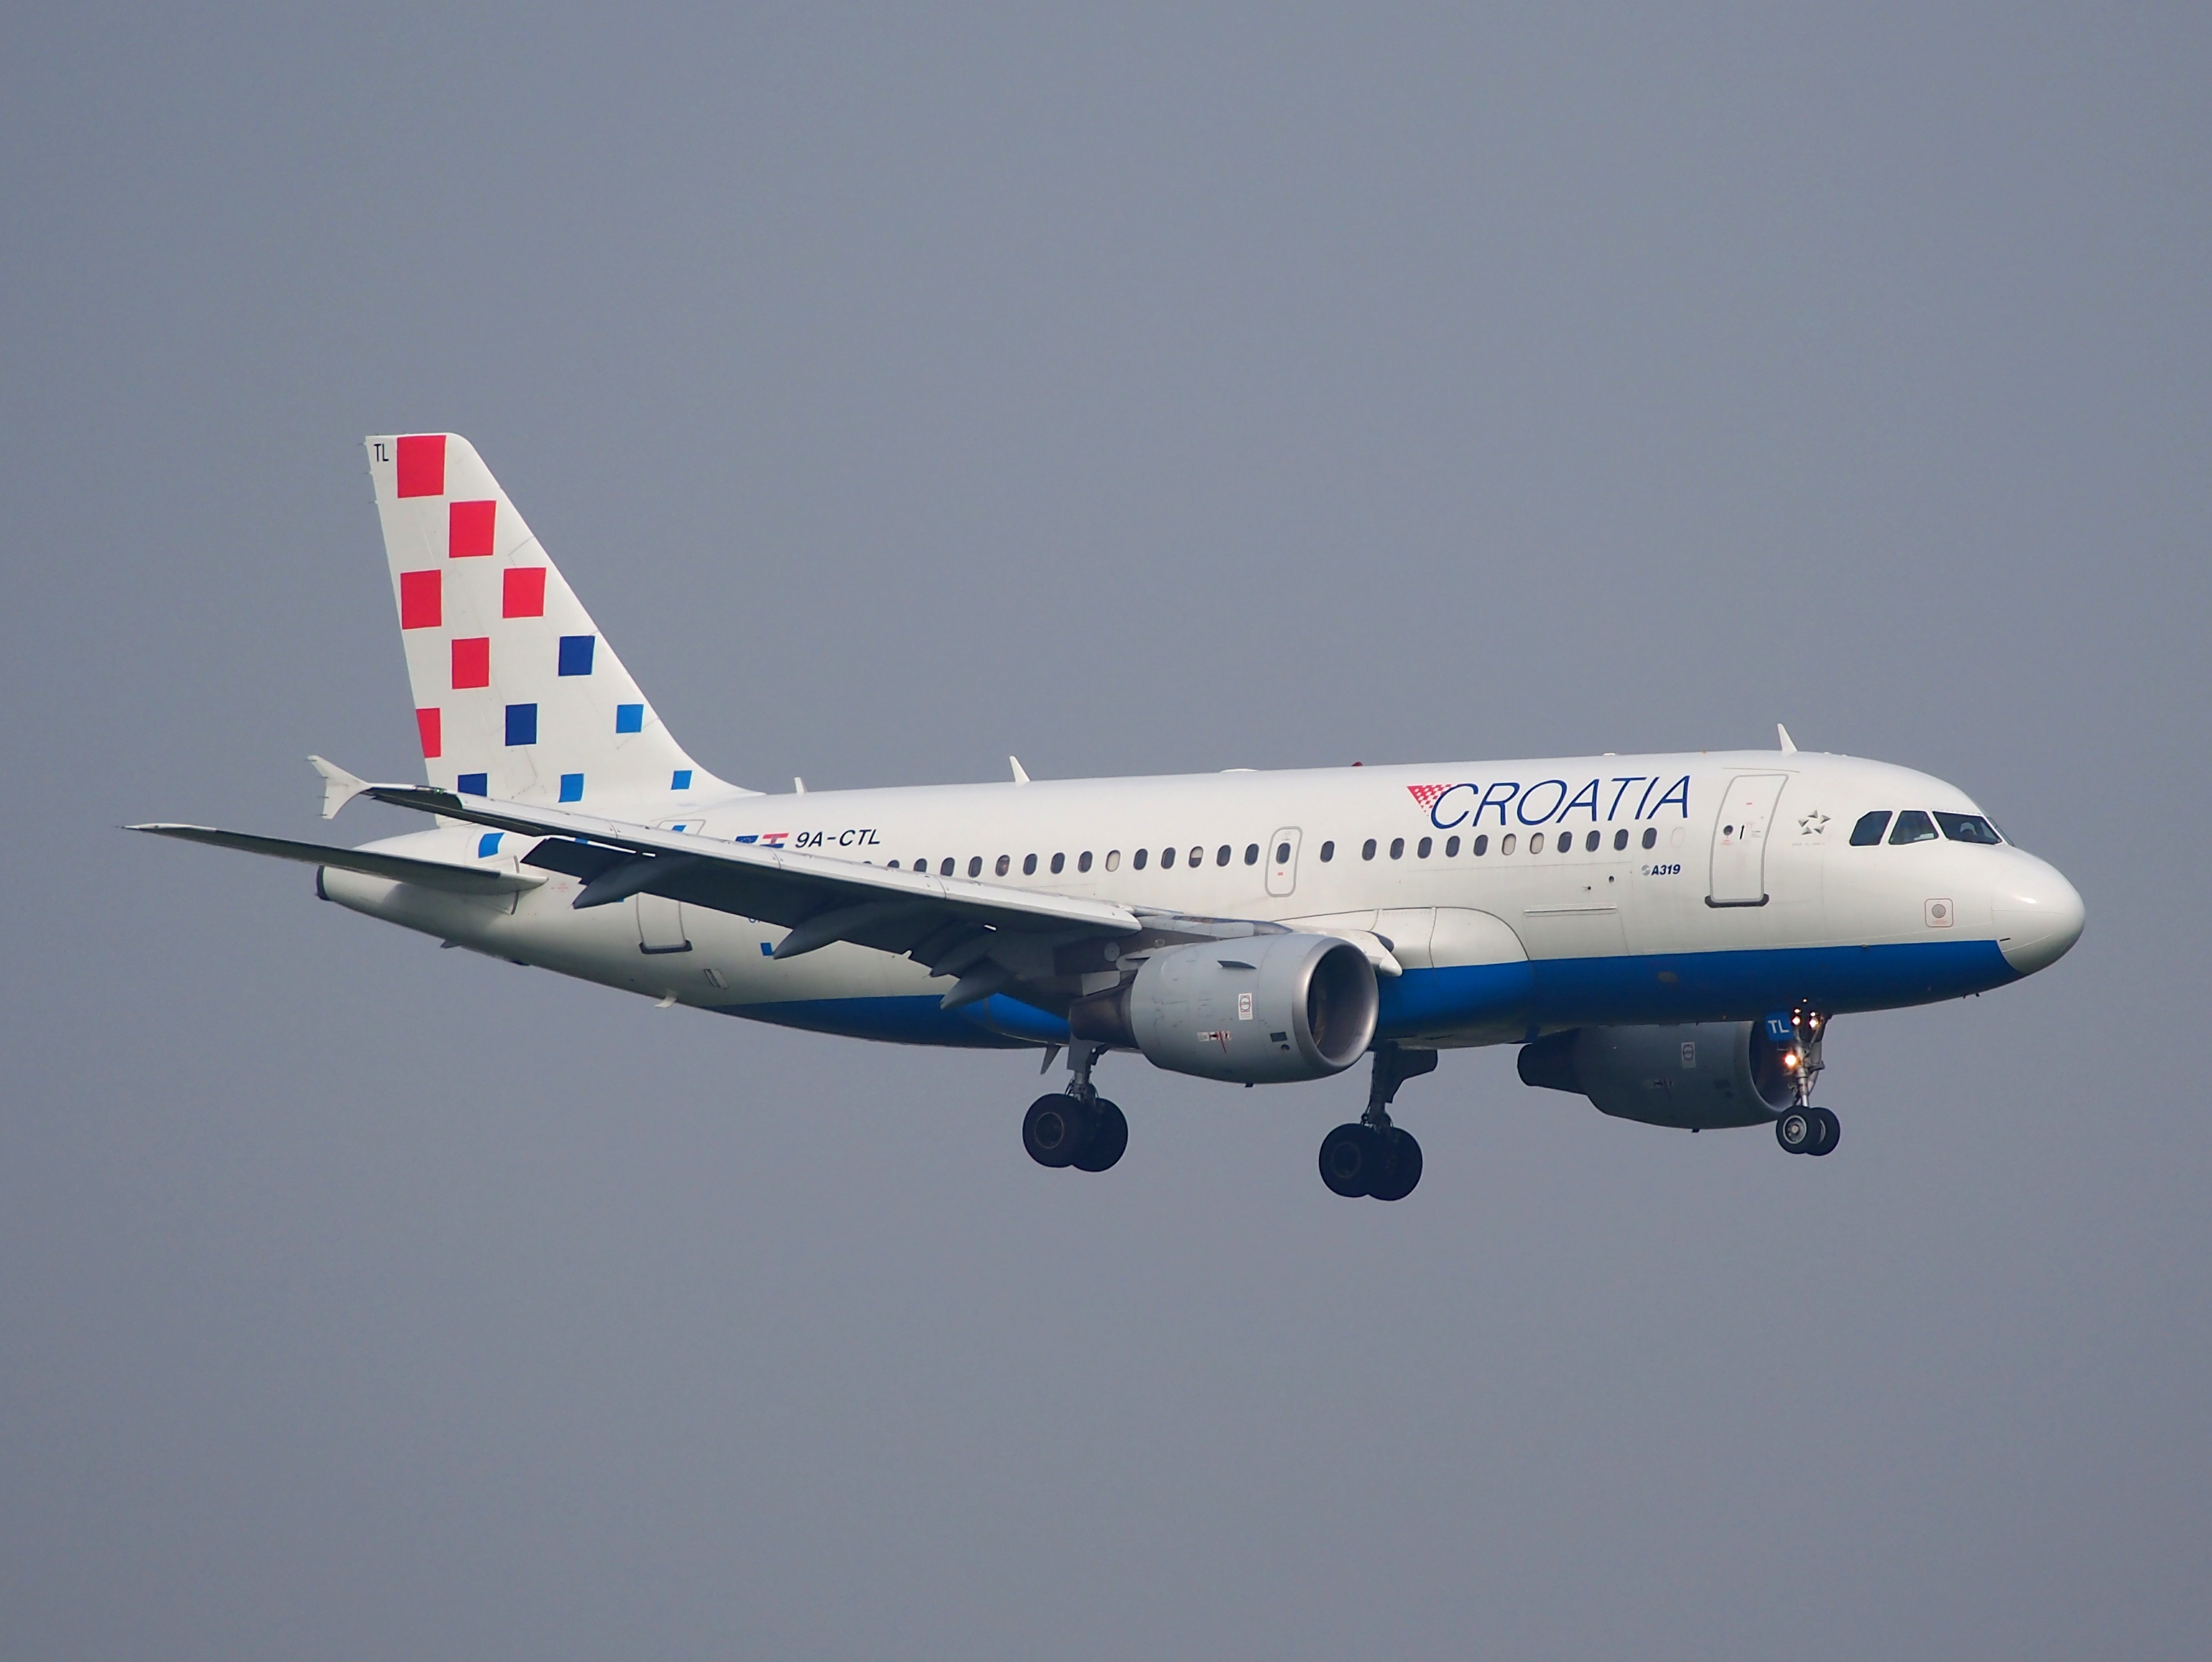
airplane, aircraft, jet, vehicle, airline, journey, aviation, airliner, airbus, landing, approaching, jet aircraft, air travel, boeing 737, ctl, croatia airlines, boeing 757, atmosphere of earth, narrow body aircraft, airbus a320 family